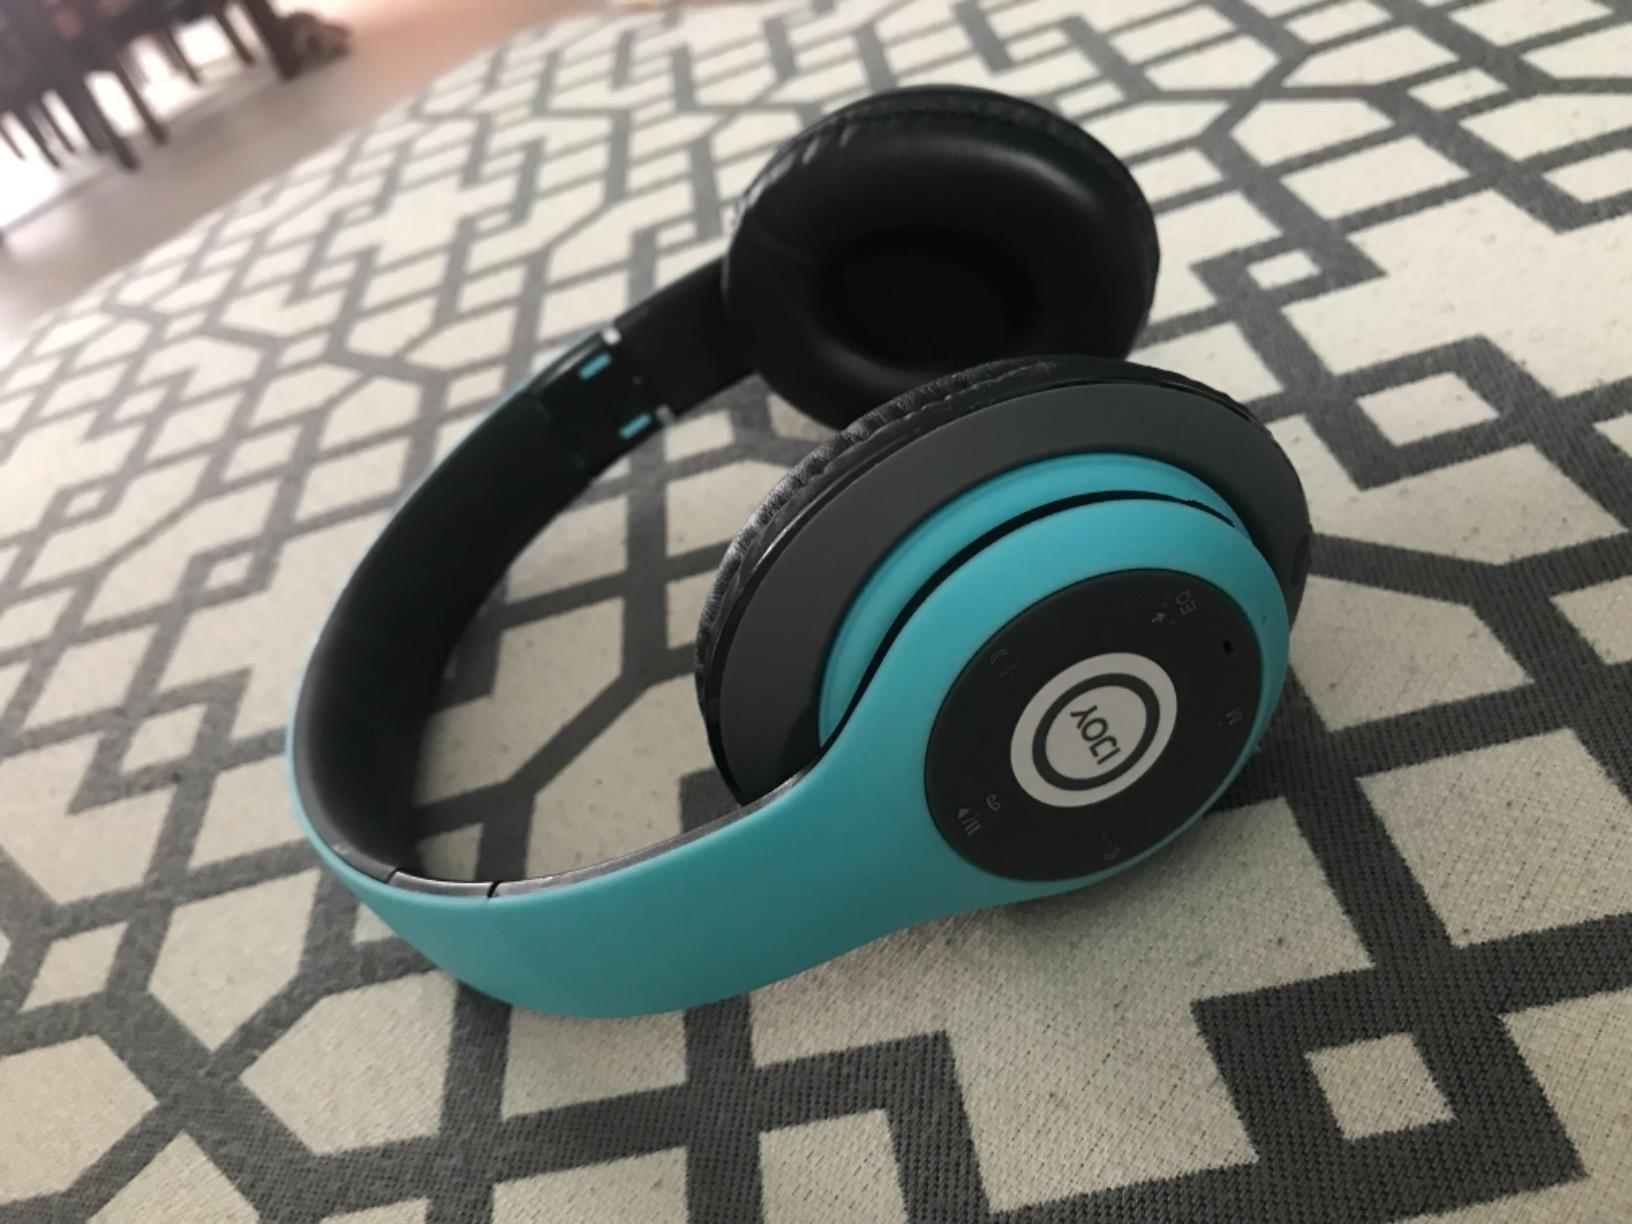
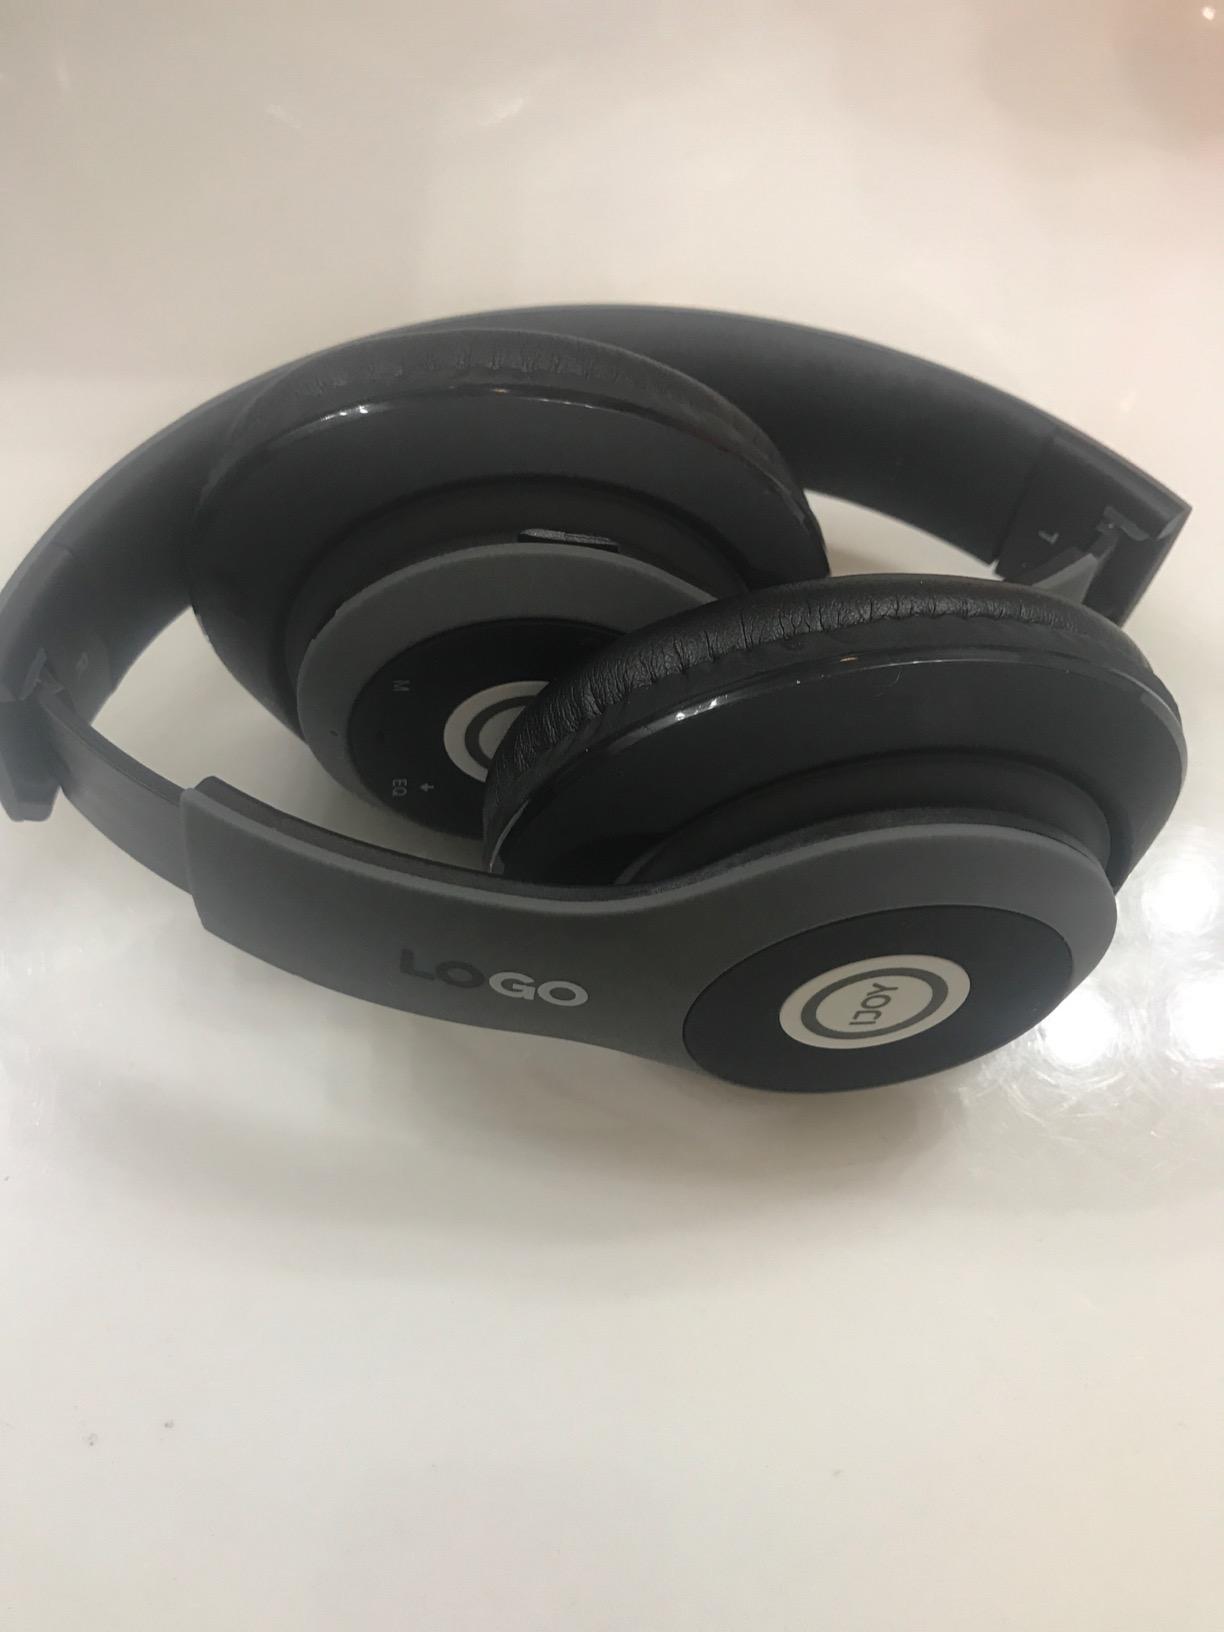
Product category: headphones
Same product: no